December 1963 lunar eclipse

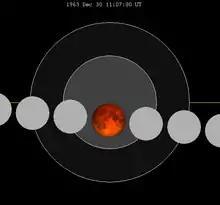
The Moon's hourly motion shown right to left

A total lunar eclipse occurred at the Moon’s ascending node of orbit on Monday, December 30, 1963, with an umbral magnitude of 1.3350. A lunar eclipse occurs when the Moon moves into the Earth's shadow, causing the Moon to be darkened. A total lunar eclipse occurs when the Moon's near side entirely passes into the Earth's umbral shadow. Unlike a solar eclipse, which can only be viewed from a relatively small area of the world, a lunar eclipse may be viewed from anywhere on the night side of Earth. A total lunar eclipse can last up to nearly two hours, while a total solar eclipse lasts only a few minutes at any given place, because the Moon's shadow is smaller. Occurring about 1.5 days after perigee (on December 29, 1963, at 0:10 UTC), the Moon's apparent diameter was larger.